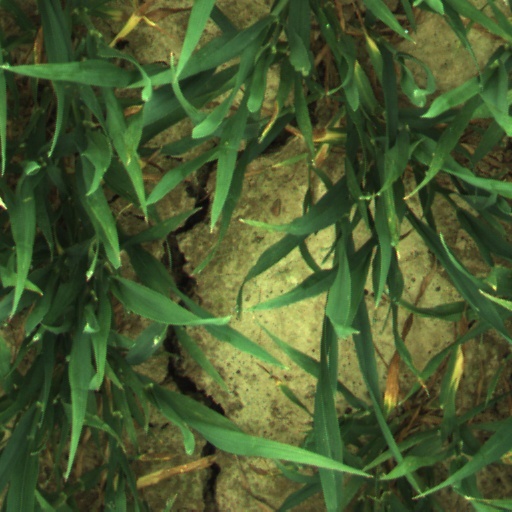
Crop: wheat